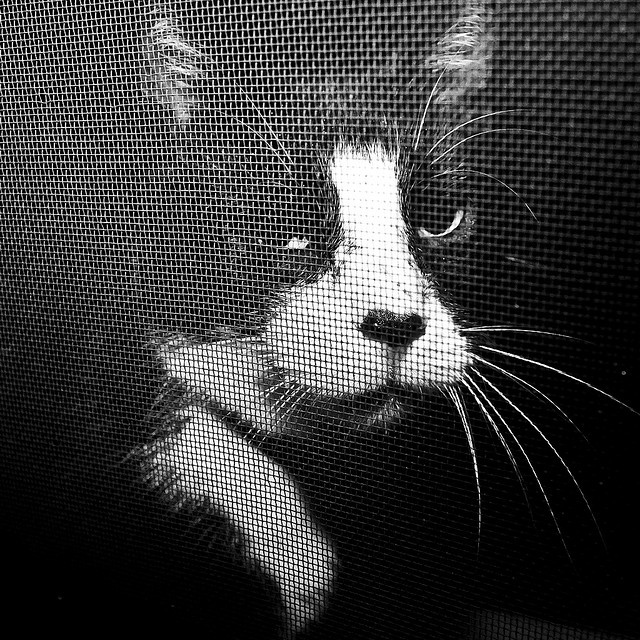
The cat is looking intently into the camera.
a mesh fence with the design of a cat incorporated into it.
The image on the tapestry is of a cat.
A black and white cat seen through window screen mesh
A black and white cat sitting behind a screen.